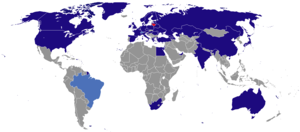
Cette liste comprend les représentations diplomatiques de la Lituanie, à l'exclusion des consulats honoraires.